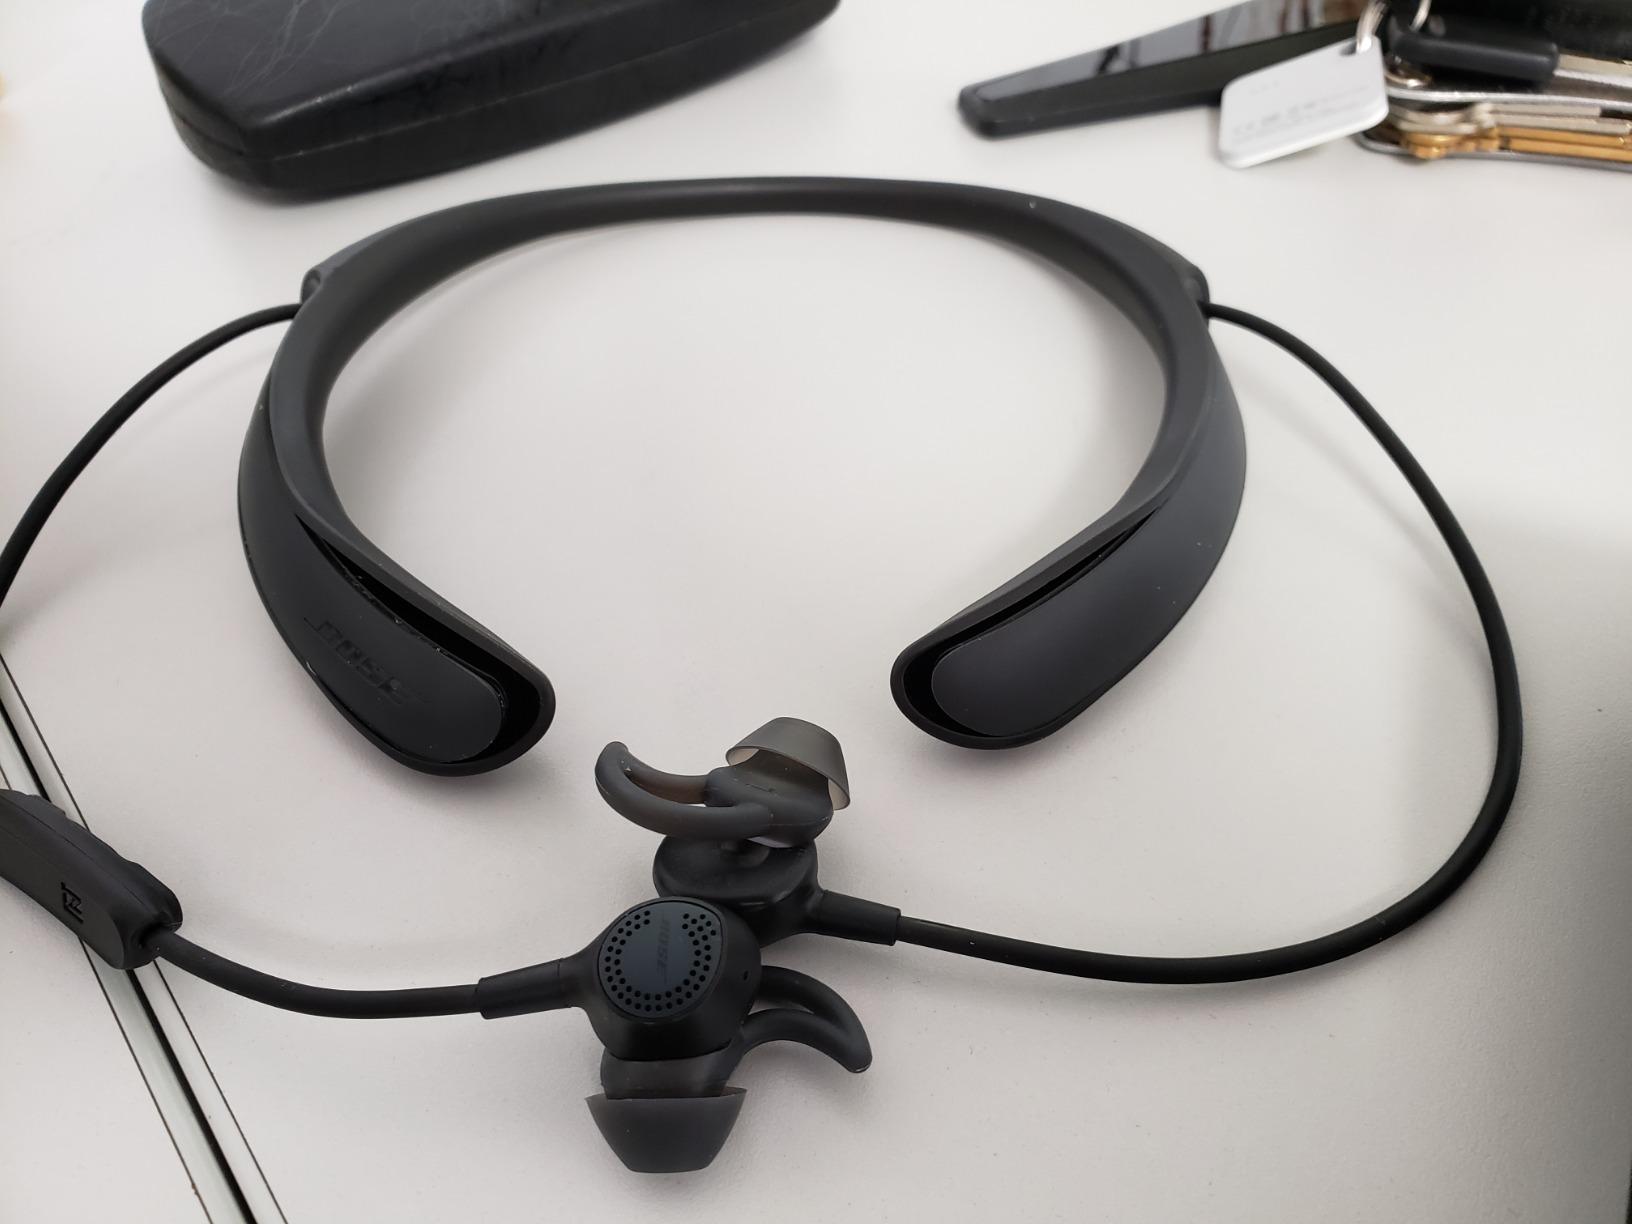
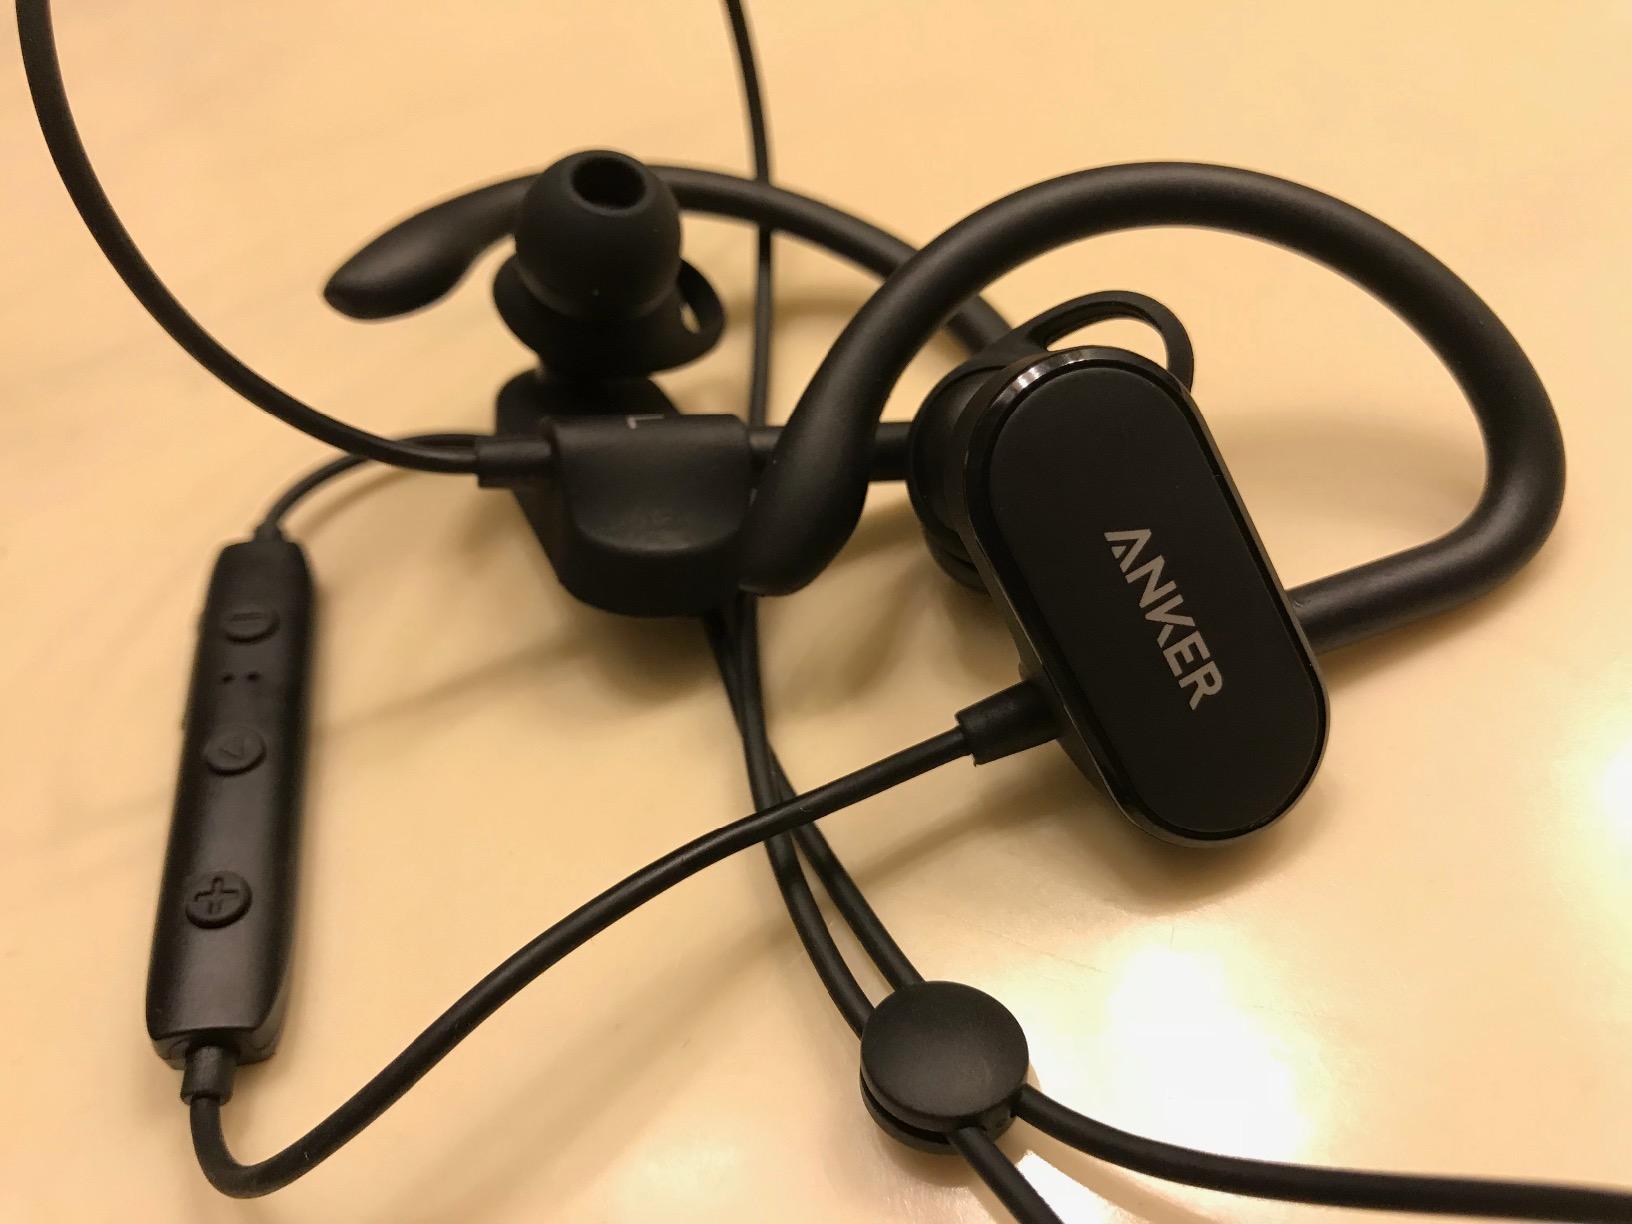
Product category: headphones
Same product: no